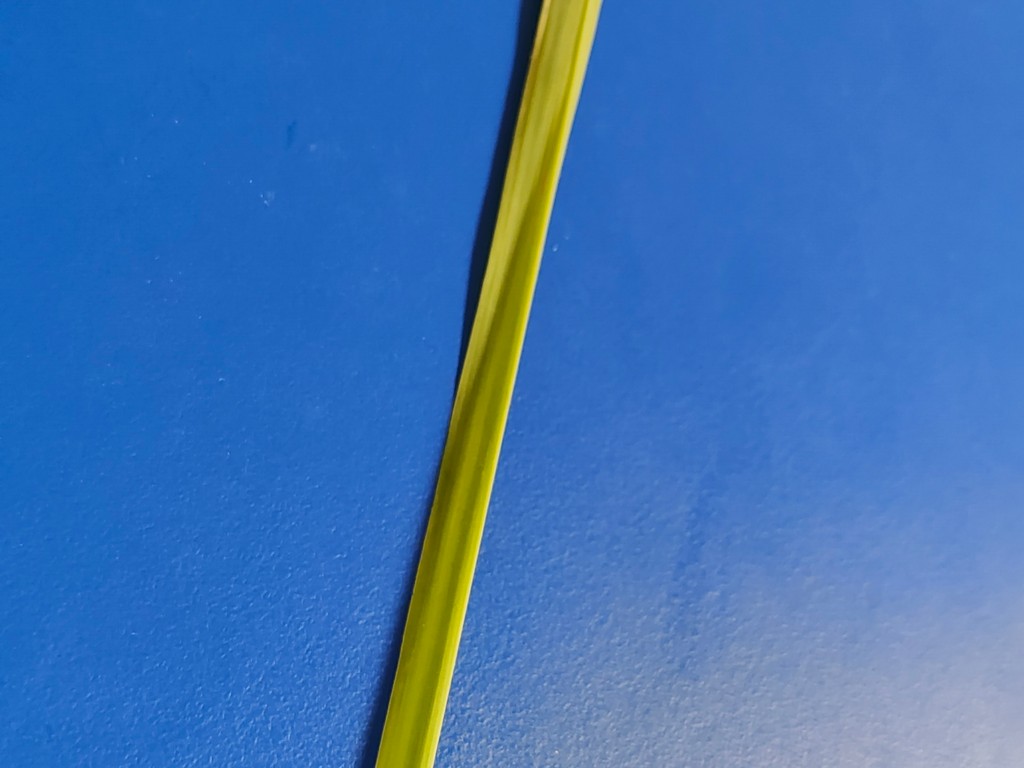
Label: Healthy